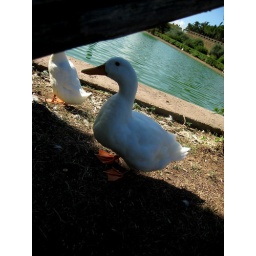
these cute ducks will follow any person that walks by hoping to get food.